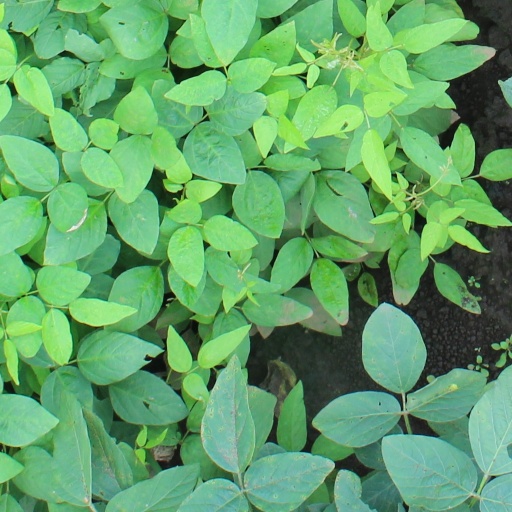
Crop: soybean